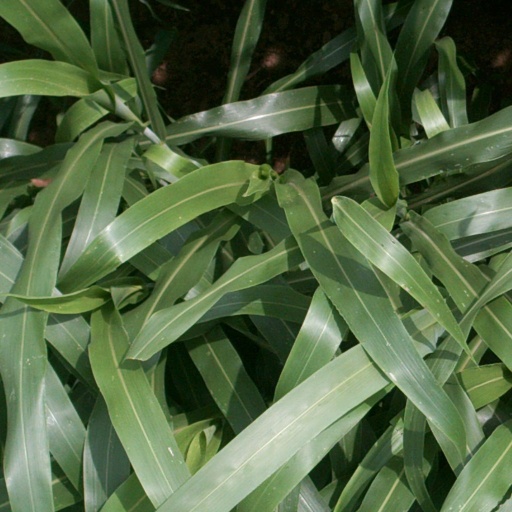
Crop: sorghum